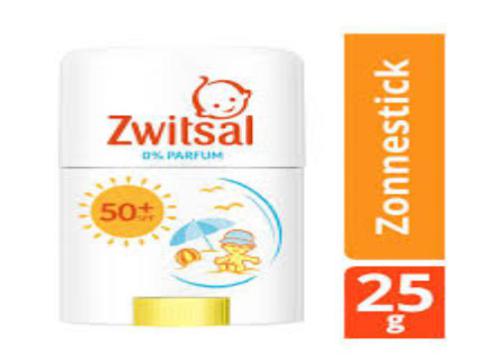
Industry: Necessities